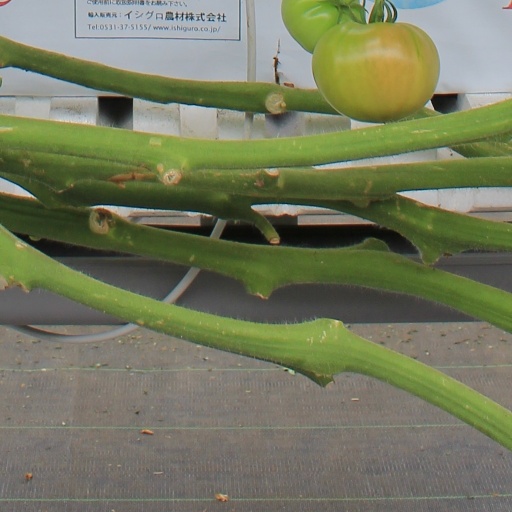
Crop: tomato